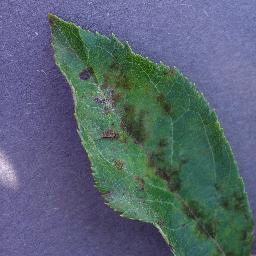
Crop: apple
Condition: scab